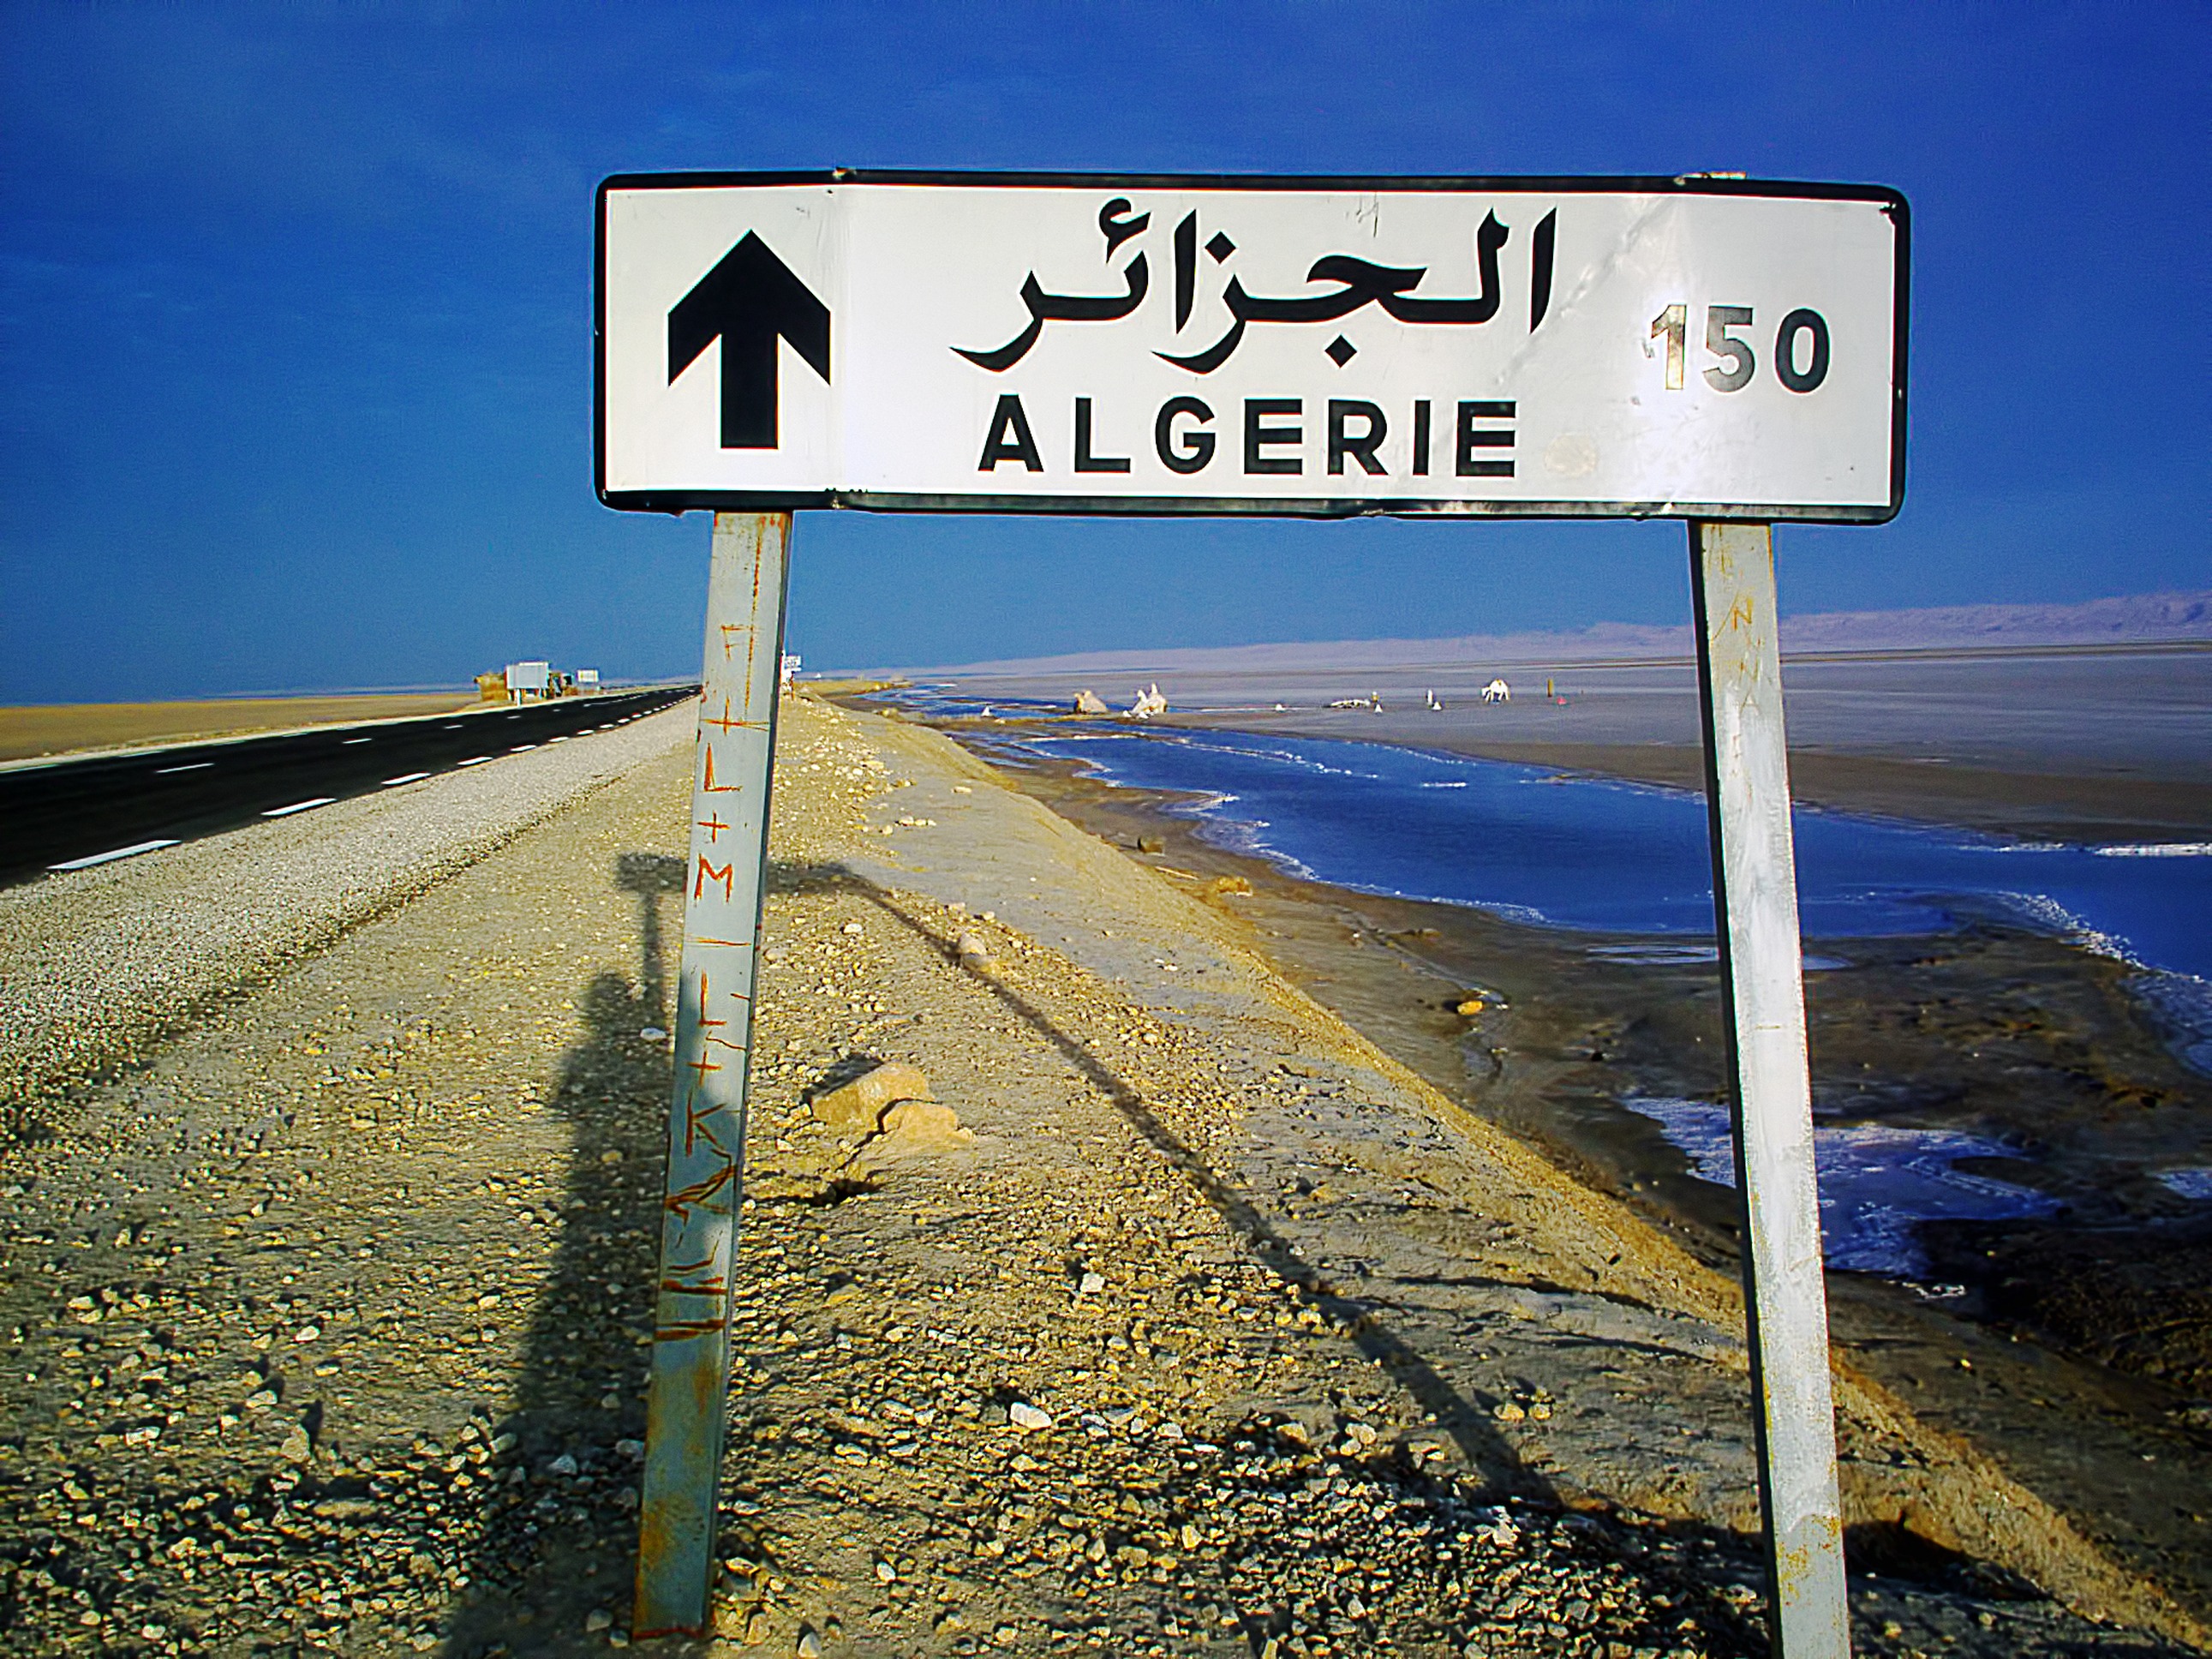
coast, sky, sun, road, morning, highway, dry, transport, sign, blue, lane, road trip, infrastructure, signpost, algeria, tunisia, salt lake, the republic of tunisia, 150 km